Anti-Homosexuality Act, 2023

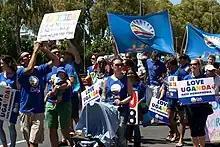
Demonstrators against the Anti-Homosexuality Act at Cape Town Pride, South Africa, in March 2014

In March 2023, Frank Mugisha, head of Sexual Minorities Uganda, said that the bill could lead to homelessness and loss of access to healthcare. Chapter Four Uganda said that the bill did 'not meet constitutional and international human rights standards'; it said that it 'condemn[ed] all forms of sexual violence against children and adults, no matter the sexual orientation or gender identity of the perpetrator', and called on Parliament to take a 'human rights compliant approach'.